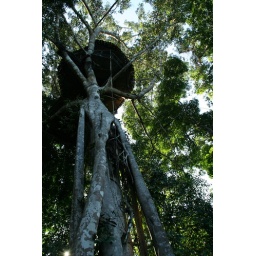
one of the tree houses from below